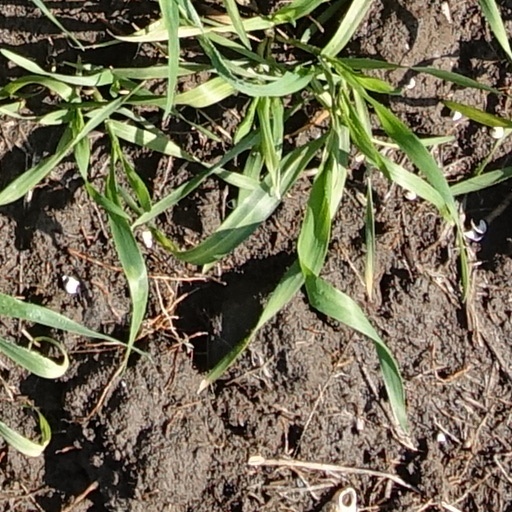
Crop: wheat